Johnson Creek (Willamette River tributary)

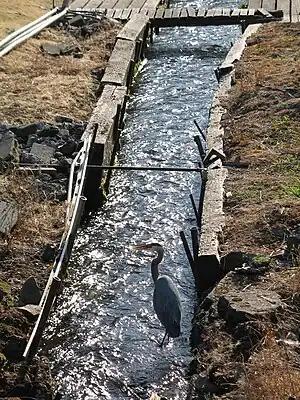
A great blue heron wades in Crystal Springs Creek near Reed College.

A study conducted in 1999 for the City of Portland by researchers from Portland State University found that Johnson Creek had marginal conditions for macroinvertebrates, an important source of food for fish and other aquatic life. The study compared differences in these life forms and in water chemistry from two urban streams, Johnson Creek and Tryon Creek in southwest Portland, with two nearby rural streams and found that benthic communities in the urban streams were degraded compared to the regional reference creeks.